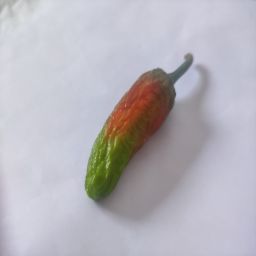
Crop: New Mexico Green Chile
Quality: Old